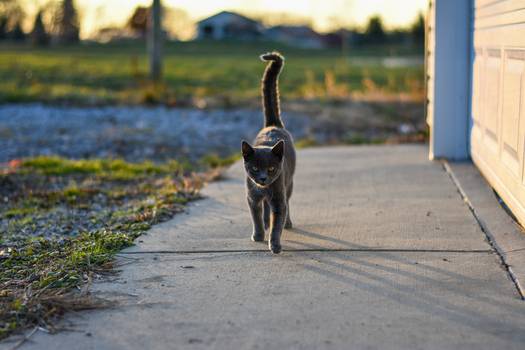
Label: No Watermark